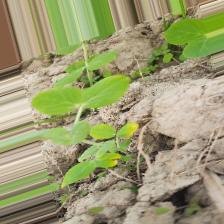
Label: Ascochyta blight